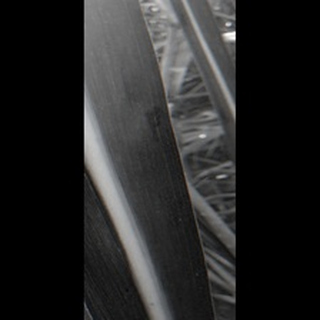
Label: healthy_sugarcane